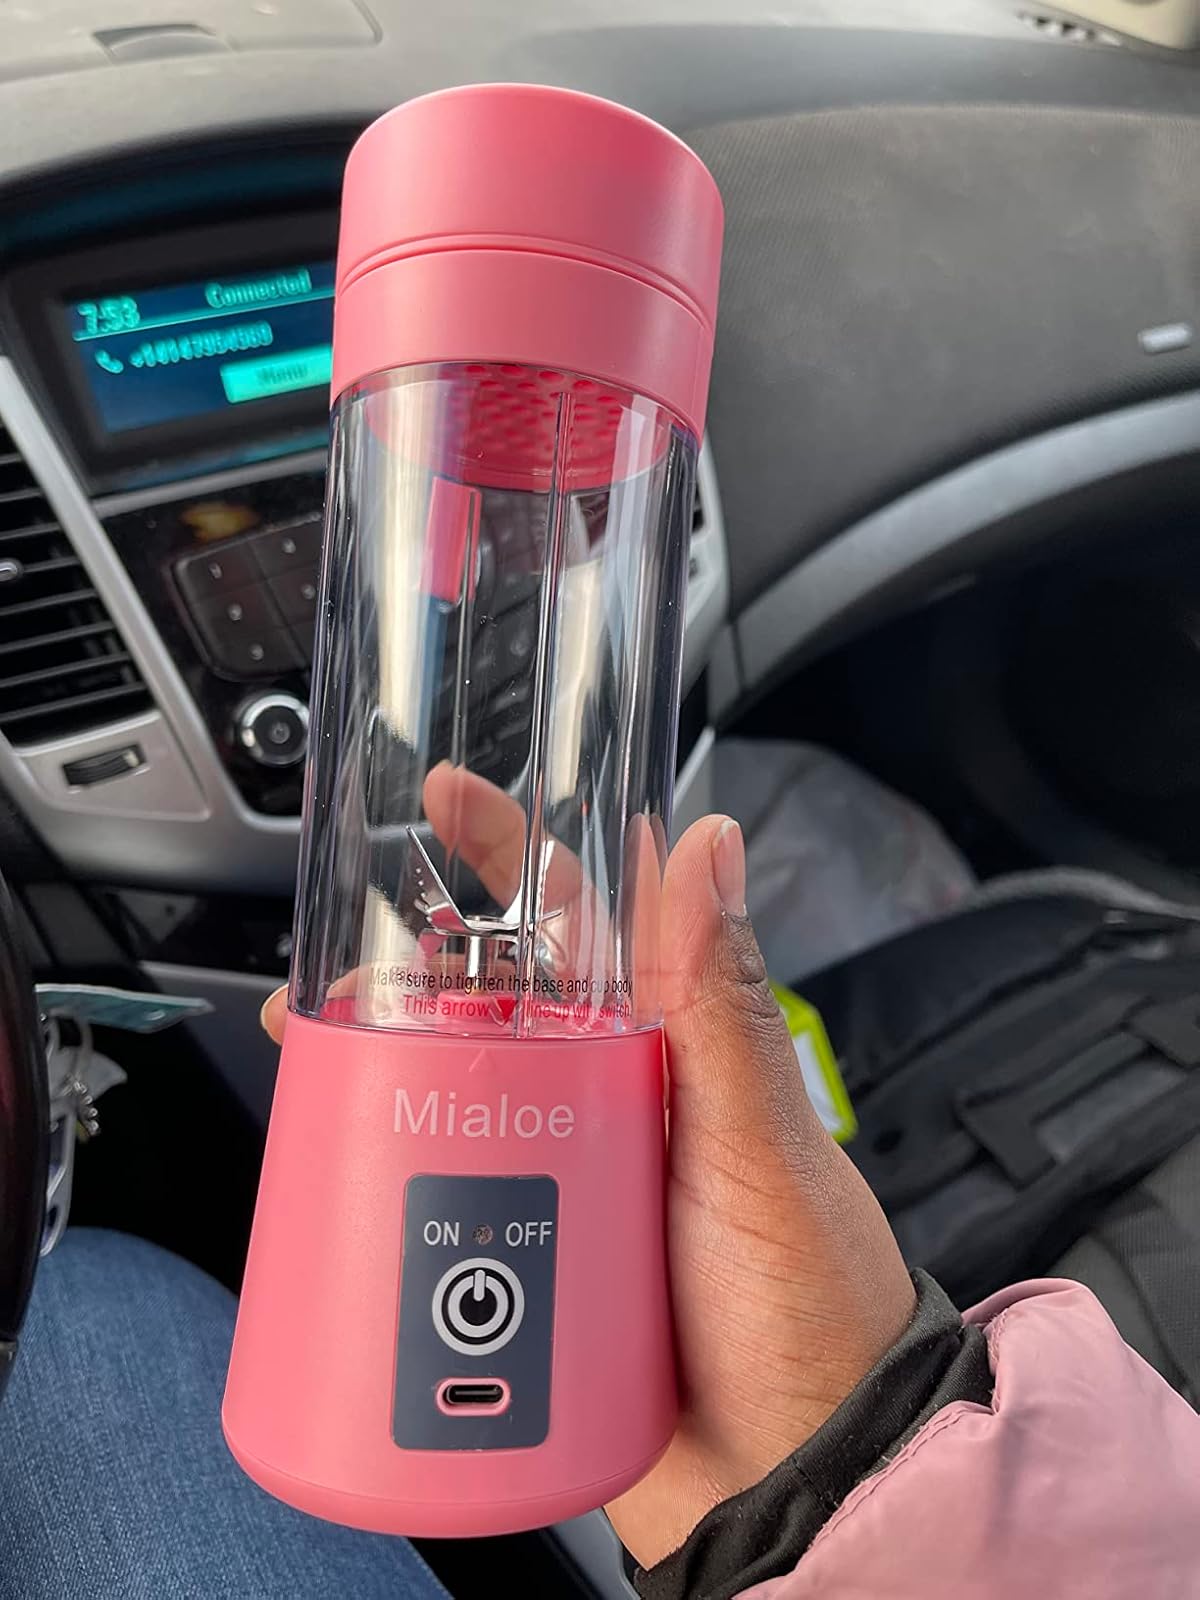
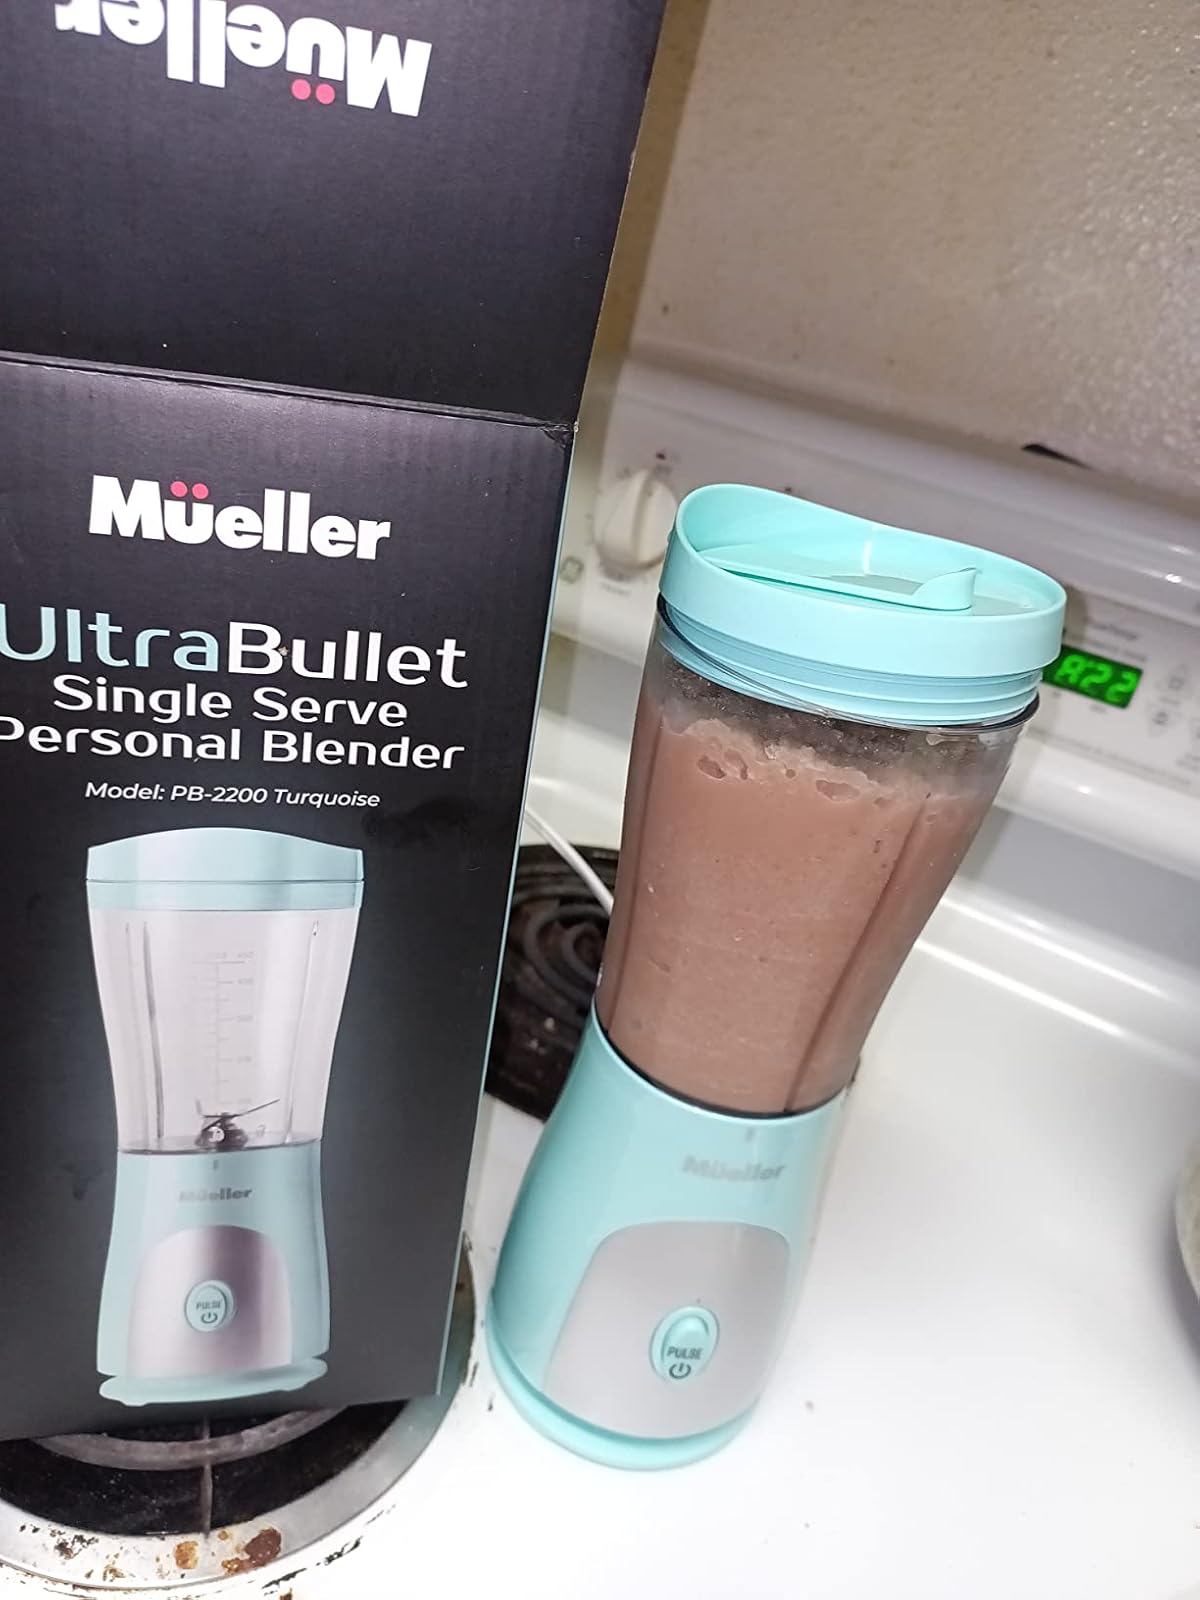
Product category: items_blender
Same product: no